Al-Qabu

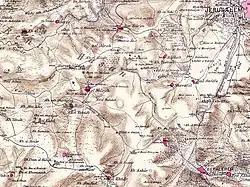
The Qabu-area in the 1870s

In 1863 Victor Guérin described the village, "perched like an eagle's nest", and surrounded by gardens. An Ottoman village list from about 1870 found that al-Qabu had a population of 28, in 18 houses, though the population count included men, only.